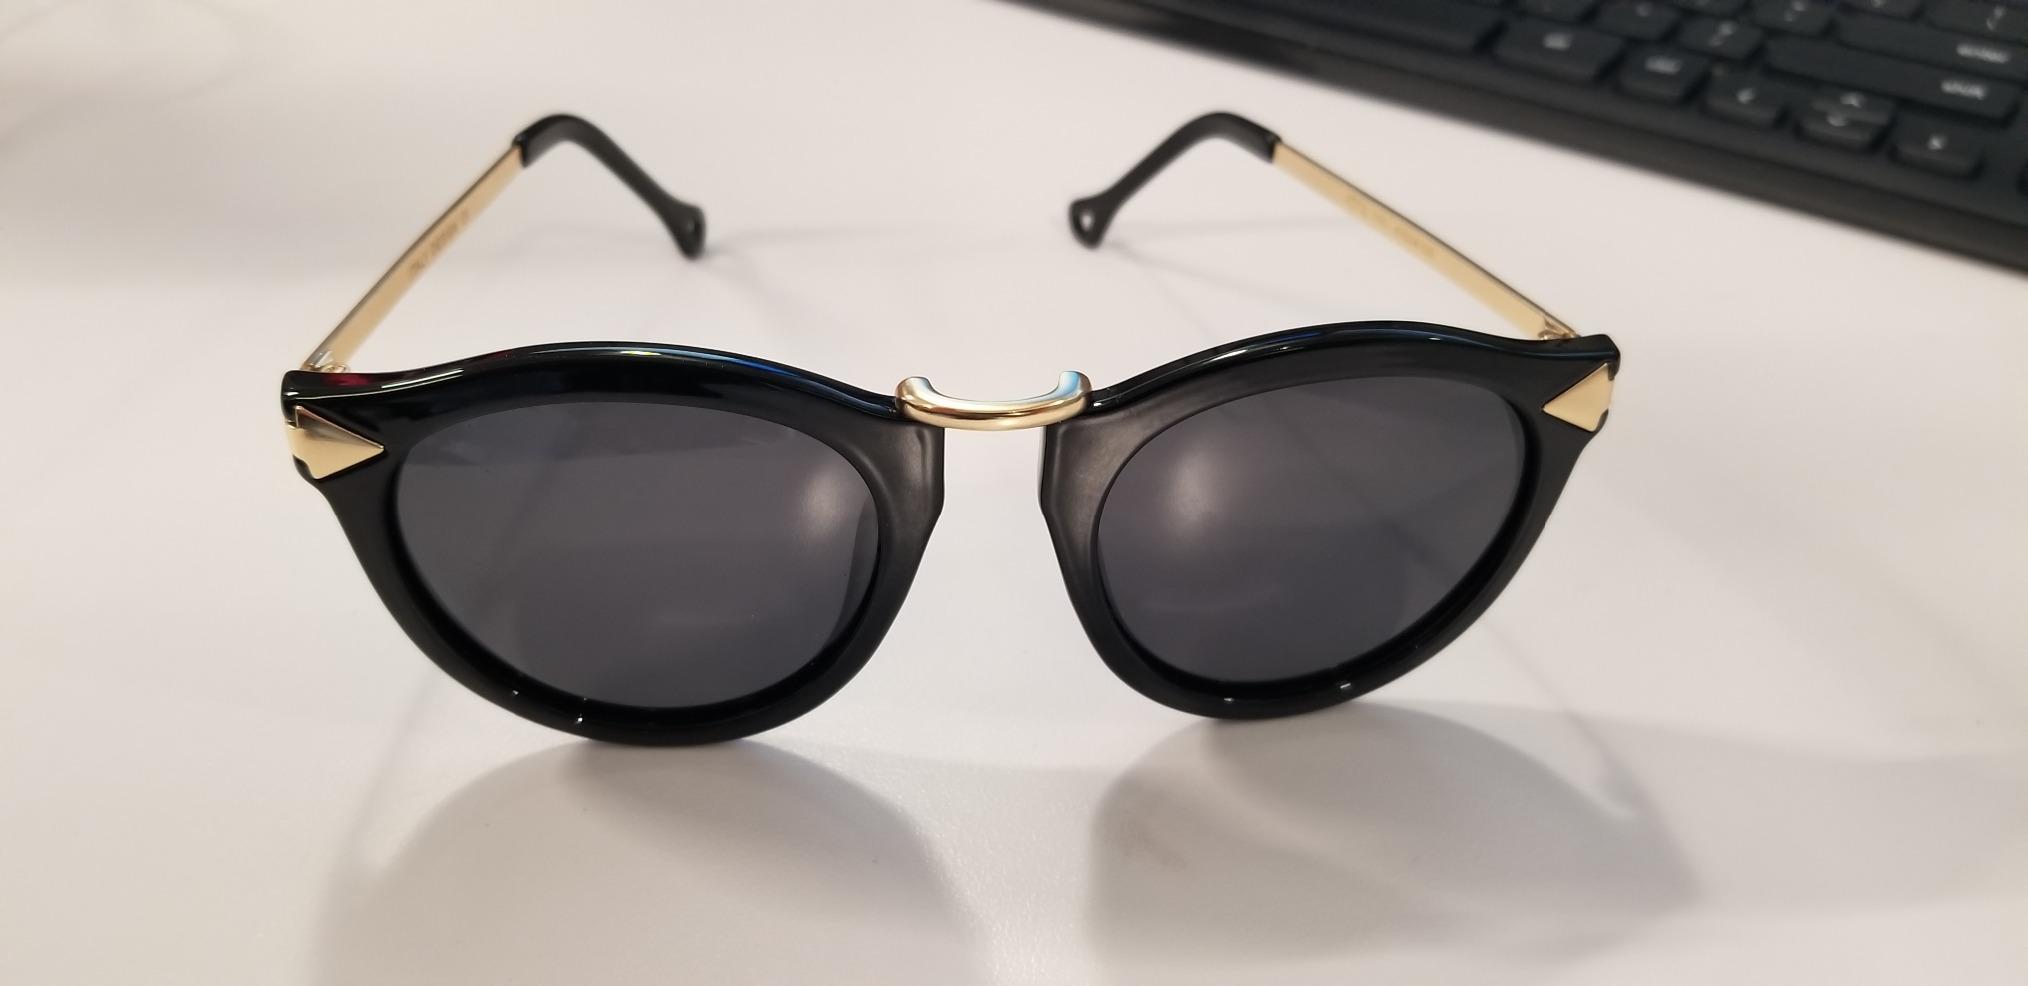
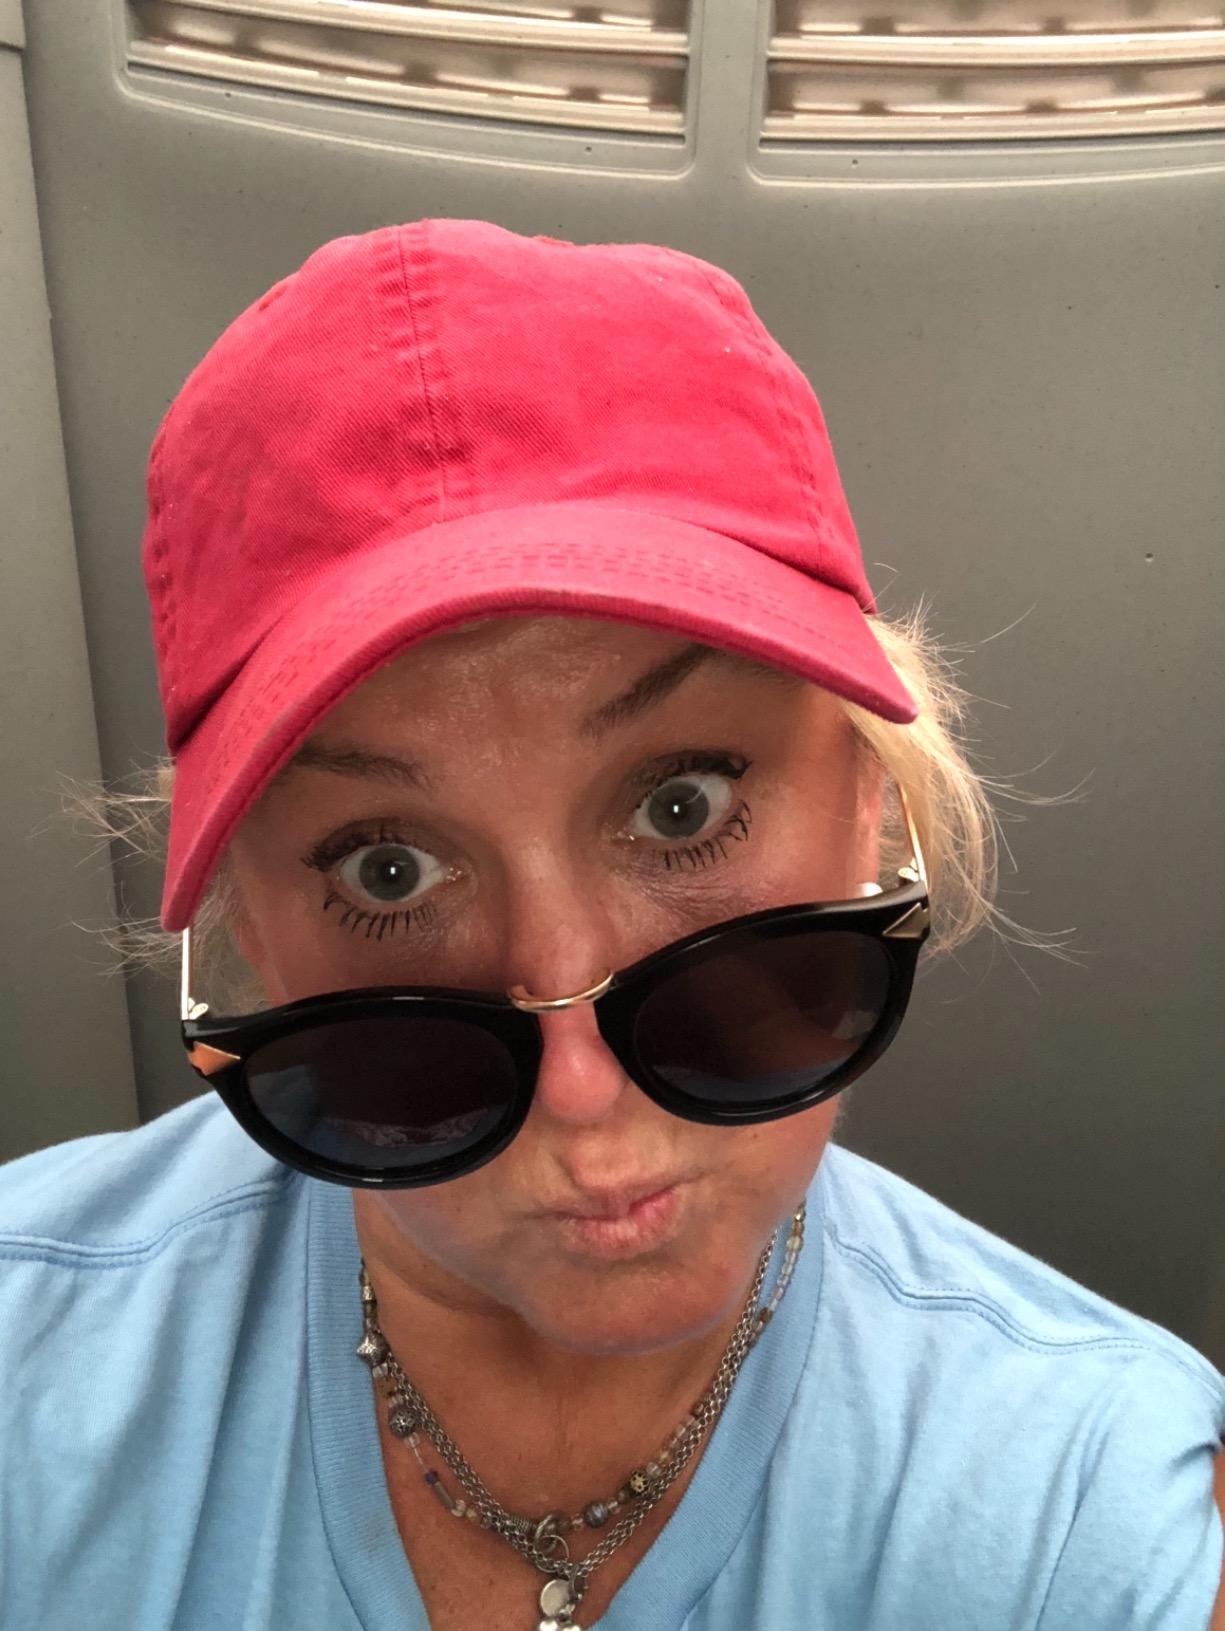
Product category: accessories_sunglasses
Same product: yes